Île de France (train)

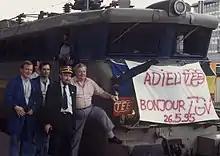
Unofficial ceremony for the last TEE "Île de France" on 26 May 1995 at Brussels-South railway station

In 1987 the "Île de France" was, like the other PBA TEE services, integrated into the new EuroCity network.